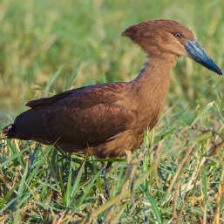
Species: HAMERKOP
Scientific name: SCOPUS UMBRETTA